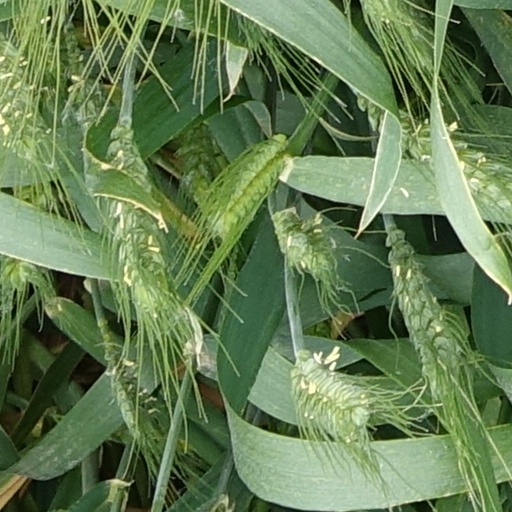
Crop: wheat